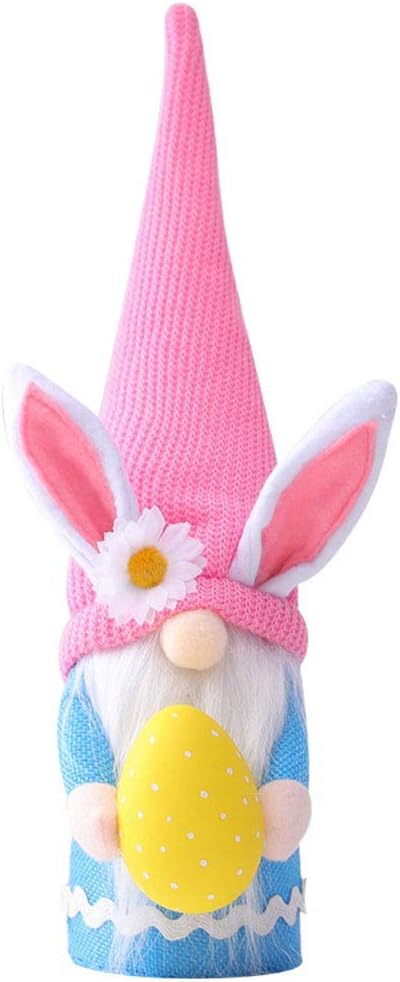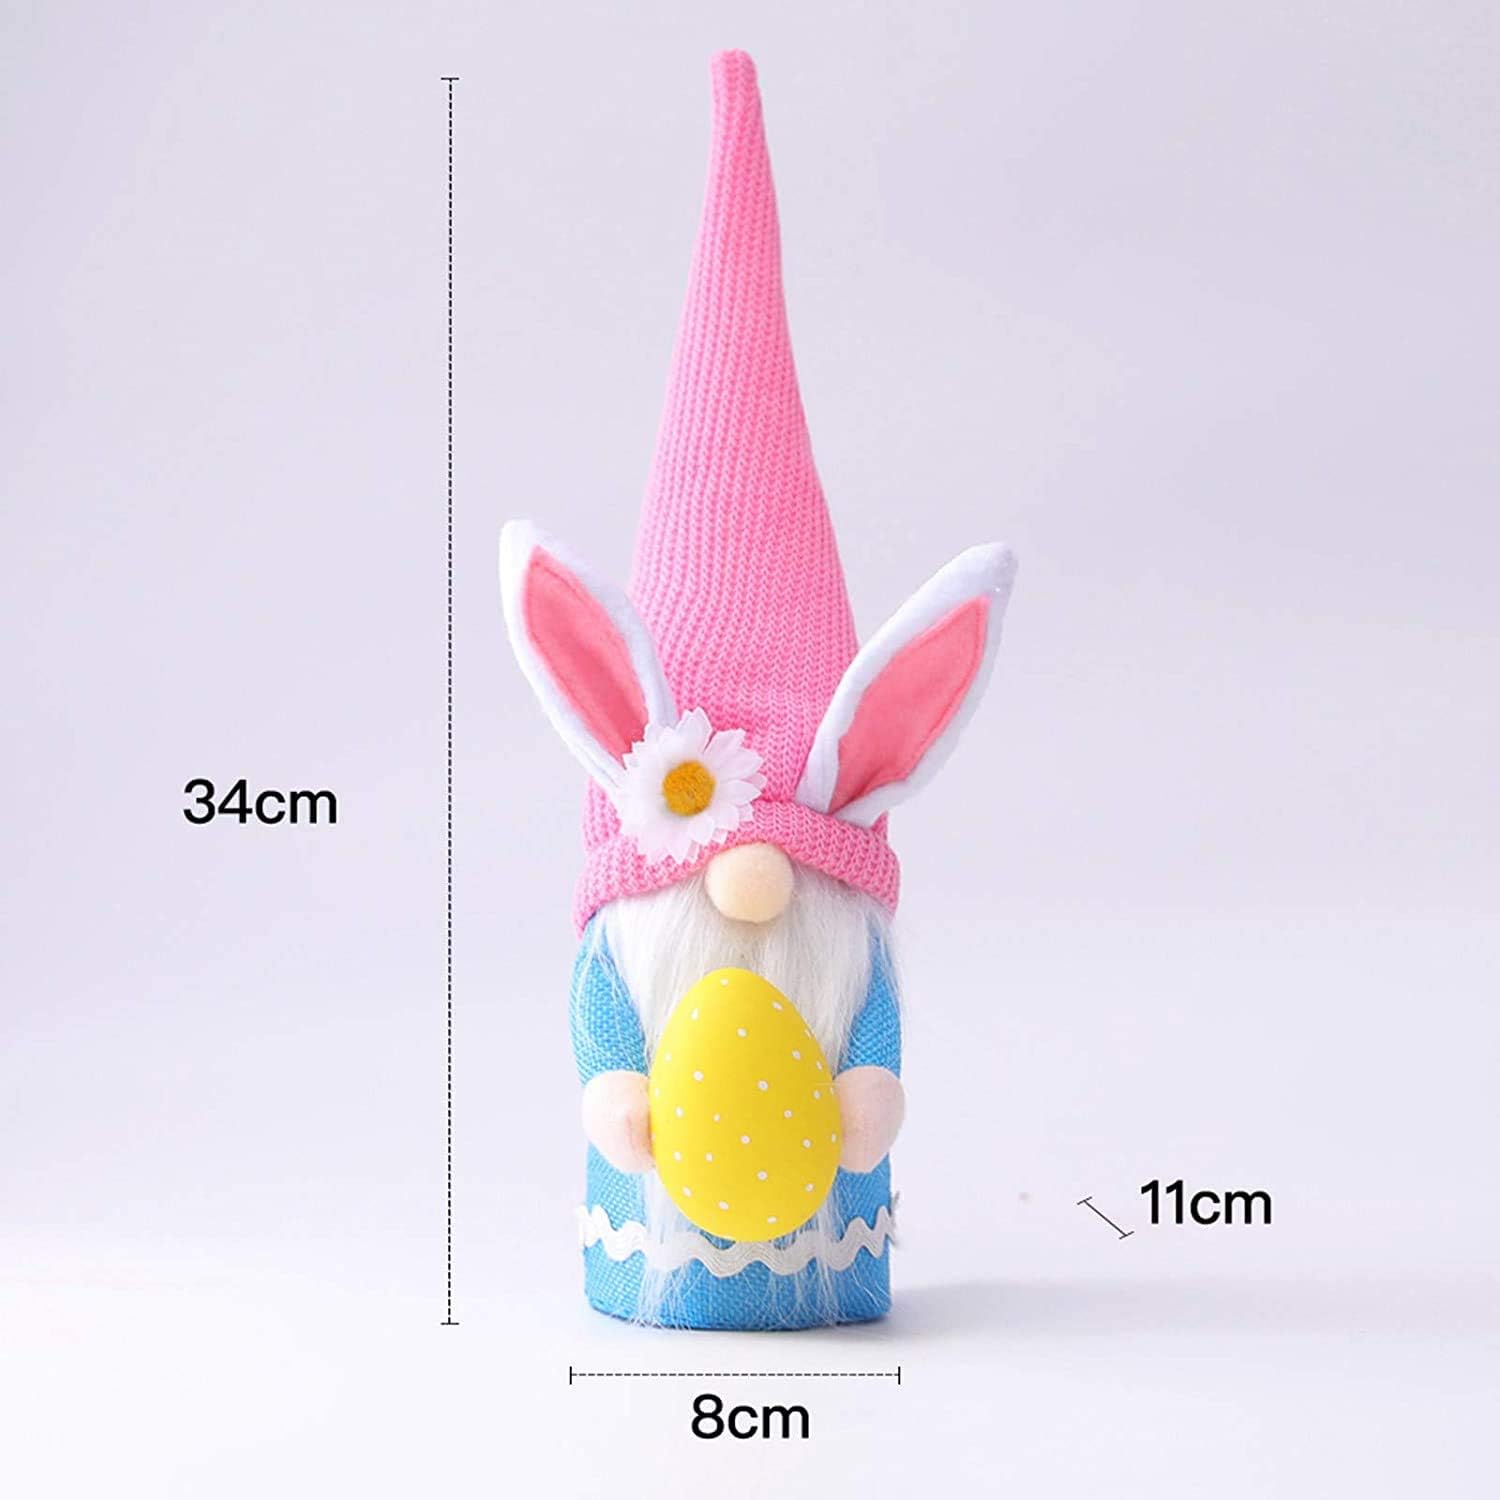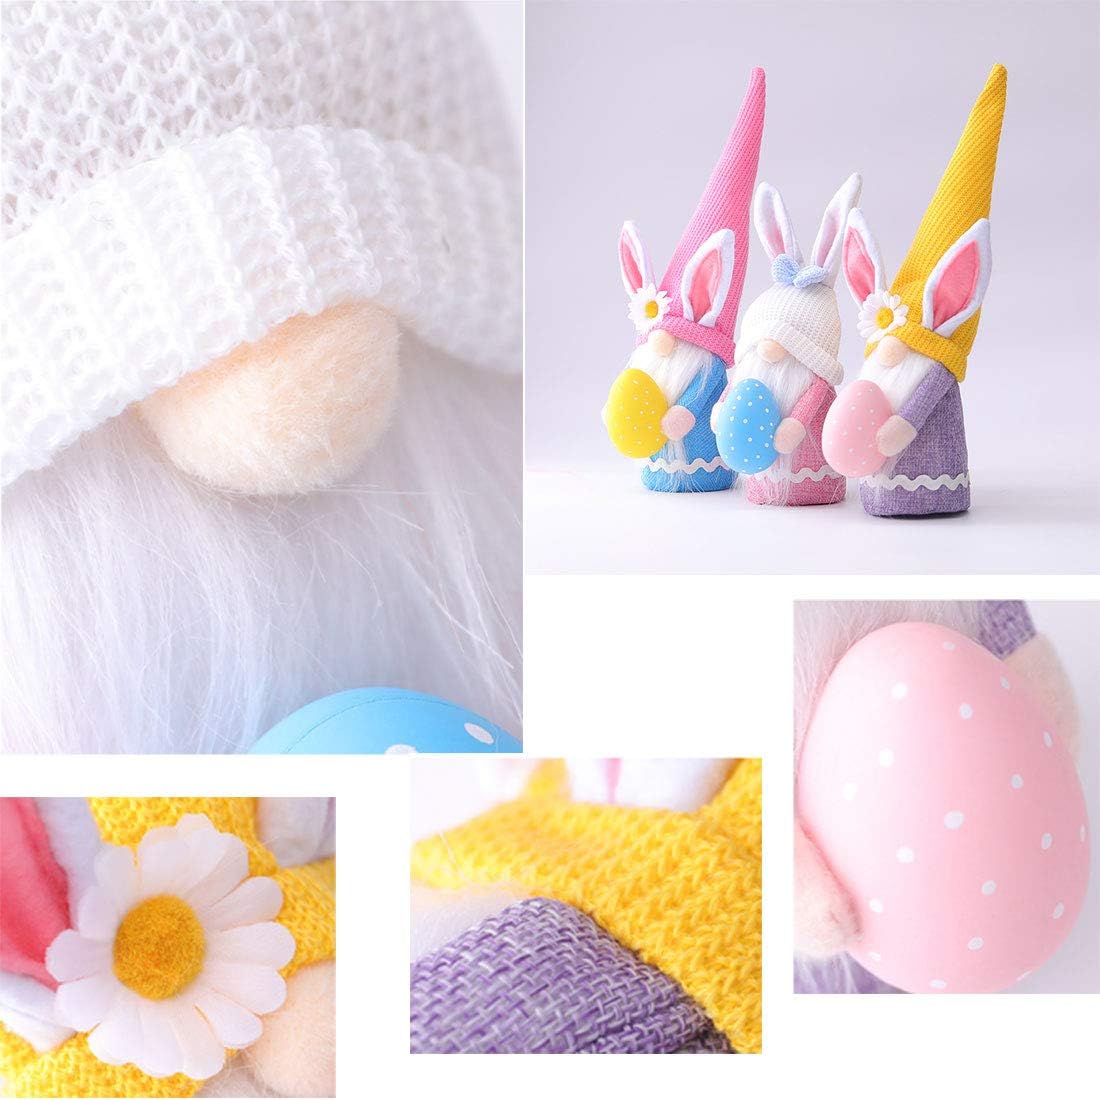
GETIEN Easter Decorations Handmade Gnome Faceless Plush Doll Easter Gifts for Kids Women Men (1PCS-C)
Category: Amazon Home
A perfect Easter gifts to the your lover.
Features: 【High Quality Material】Our Handmade Easter Gnome Plush dolls are made of high quality felt fabric, which is very soft and durable. The long plush beards will give you a comfortable tactility and look like real beards. They are so sturdy and can be placed for a long time. | 【Good Luck】Easter Gnome, also known as a Tomte or Nisse. In folklore, Gnomes guards home and protect people from misfortune. It brings happiness and hope to the family and is regarded as good luck. | 【Easter Table Ornament】 He would be the festive addition to your shelf & table and home decoration.Easter decorations ornaments for the home. | 【Size】Each combination is a different size, please refer to the picture and color description of the size | 【Gift Choice】The Easter Gnome Faceless Plush Doll is the perfect gift to yourself, kids, family, friends and lovers for birthday, Valentines Day,Easter, Halloween, Thanksgiving Day, Christmas. A gift for any plush lover!